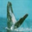
Label: whale